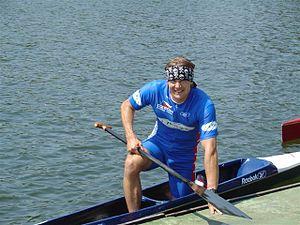
Martin Doktor, né le 21 mai 1974 à Polička, est un céiste tchèque pratiquant la course en ligne.